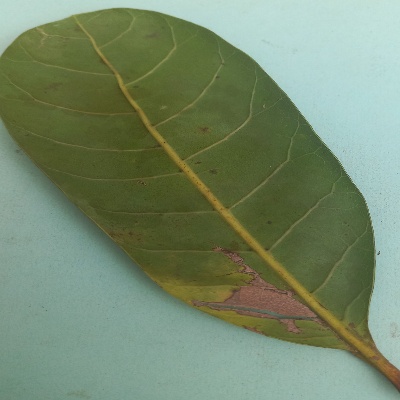
Crop: Cashew
Condition: anthracnose